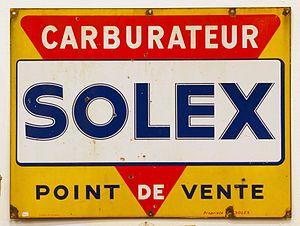
Solex, ou Mobiky Tech, est une entreprise française spécialisée dans les solutions de transport électrique de proximité, appartenant au groupe normand Easybike, au même titre que l'entreprise Matra Light Electric Vehicle.